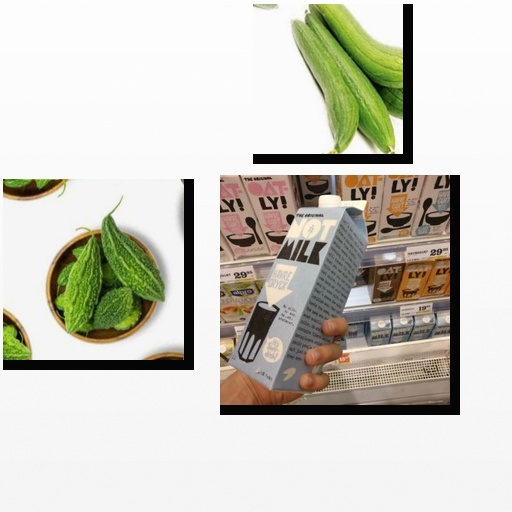
Food items: sponge_gourd, oat_milk, bitter_gourd